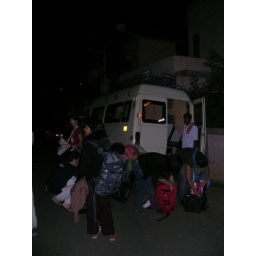
Boarding the bus that was to take us to Vinita's house in Coonoor